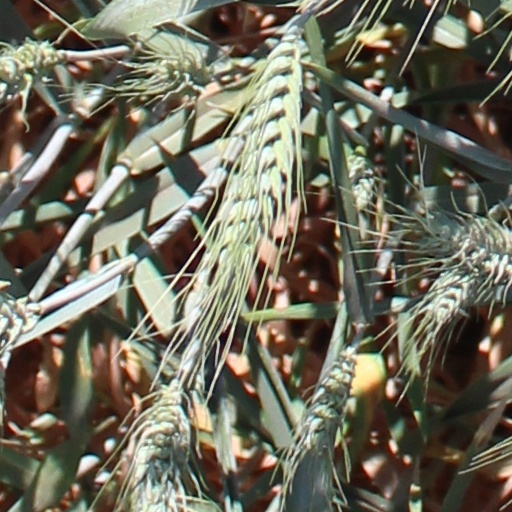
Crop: wheat